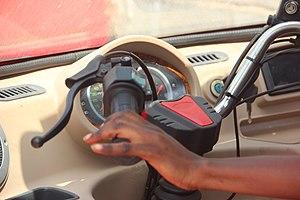
Le guidon est aux véhicules à deux roues ce que le volant est à la voiture. Il sert à orienter la roue avant du deux roues et par là même, à contrôler la trajectoire. Les deux roues ne sont pas les seuls véhicules équipés d'un guidon puisque les side-cars et les quads en sont également dotés. De plus il est important de noter que le guidon d'un vélo de course est bien moins large que celui d'un VTT. En cyclisme, le guidon est formé du cintre et de la potence, qui relie le cintre au cadre.